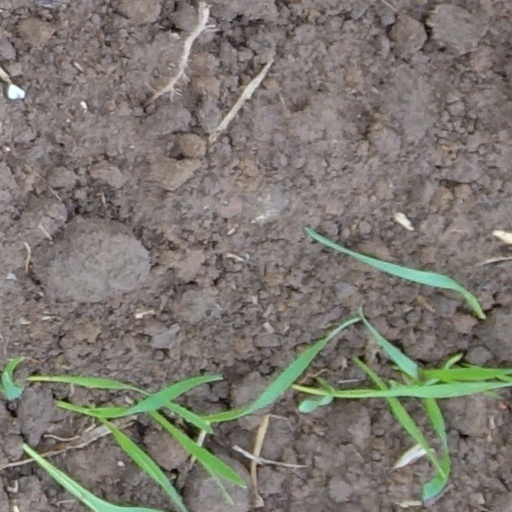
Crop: wheat